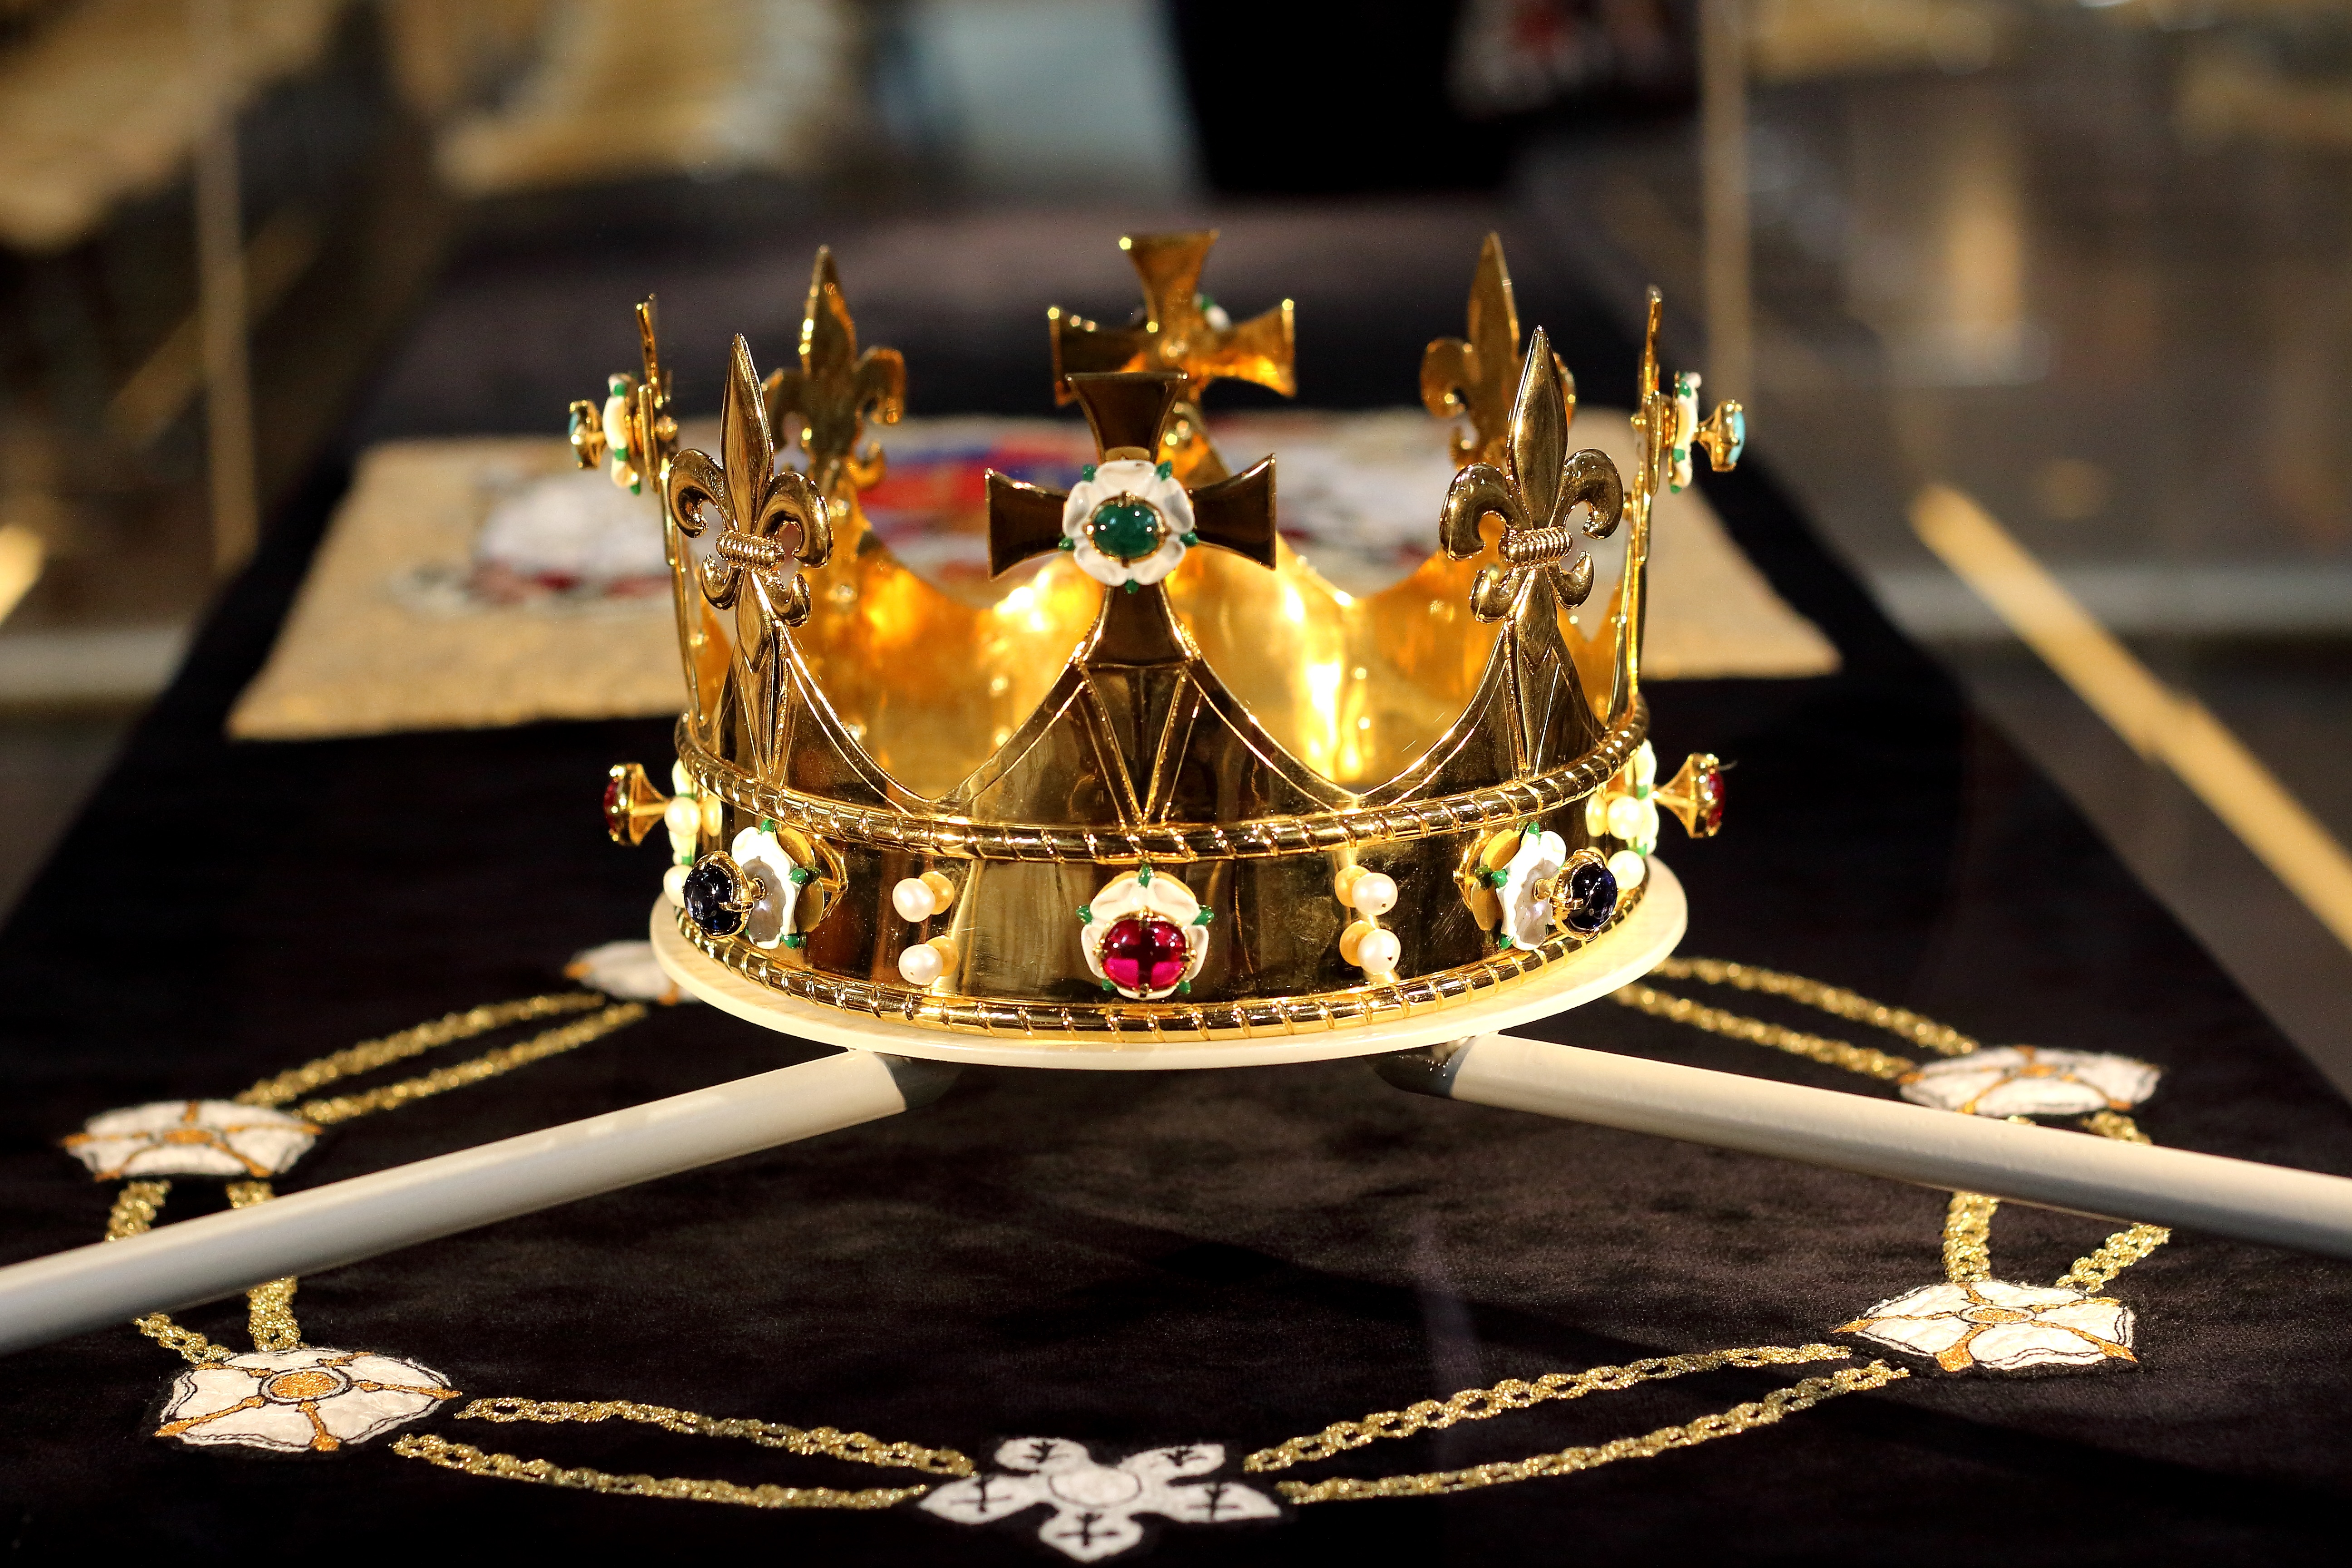
clothing, crown, jewellery, fashion accessory